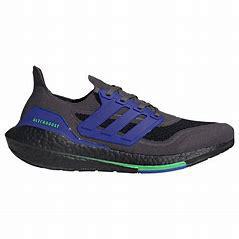
Brand: Adidas
Model: Ultraboost 21 Lauf